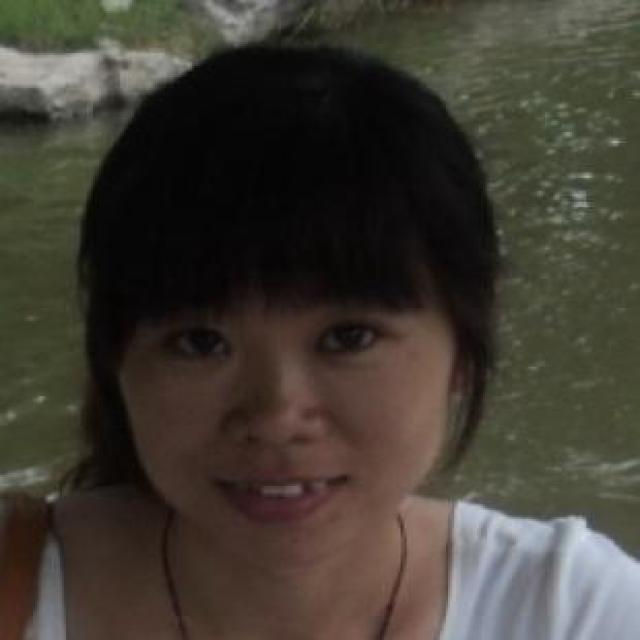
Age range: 21-44